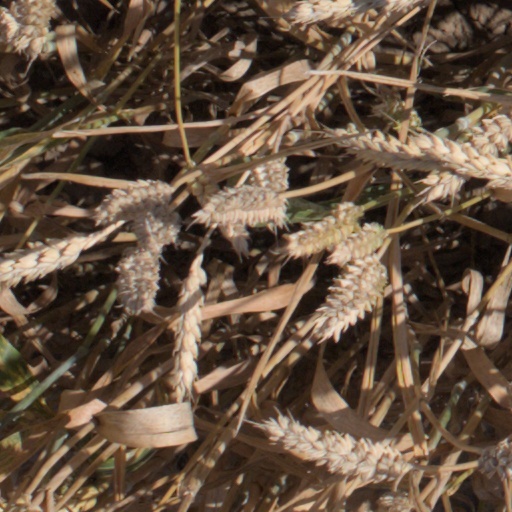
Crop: wheat